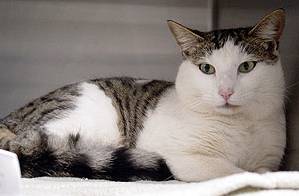
Label: cat